Old Market Square, Bydgoszcz

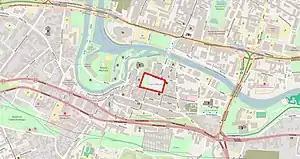
Bird eye view of Old Market square, Bydgoszcz

Bydgoszcz Old Market square is an oblong place (about ), situated in the old town district of the city of Bydgoszcz. The City Hall flanks one of its side, and nearby is located St. Martin and St. Nicholas Cathedral.